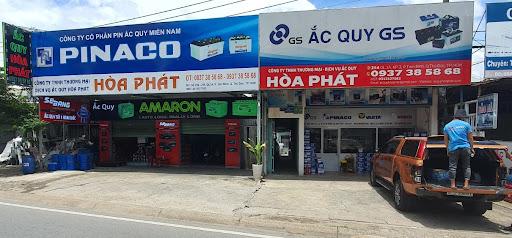
ở bên trong bức ảnh có sự hiện diện của hai căn nhà